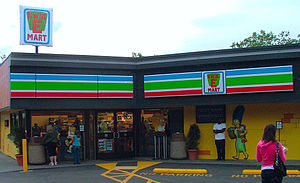
The Simpsons / Film
Som et reklamefremstød for filmen blev en række amerikanske 7-Eleven-butikker omdannet til Kwik-E-Mart.
The Simpsons er en Emmy- og Peabody Award-vindende amerikansk animeret sitcom skabt af Matt Groening for tv-selskabet Fox. Det er en satirisk parodi på den amerikanske middelklasses livsstil, som den gengives af familien Simpson, bestående af Homer, Marge, Bart, Lisa og Maggie. Handlingen udspiller sig i den fiktive by Springfield, og showet gør grin med mange aspekter af menneskers vilkår, såvel som amerikansk kultur, samfundet generelt og endda tv selv.